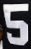
Number: 5